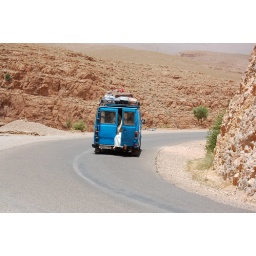
Man sitting in van